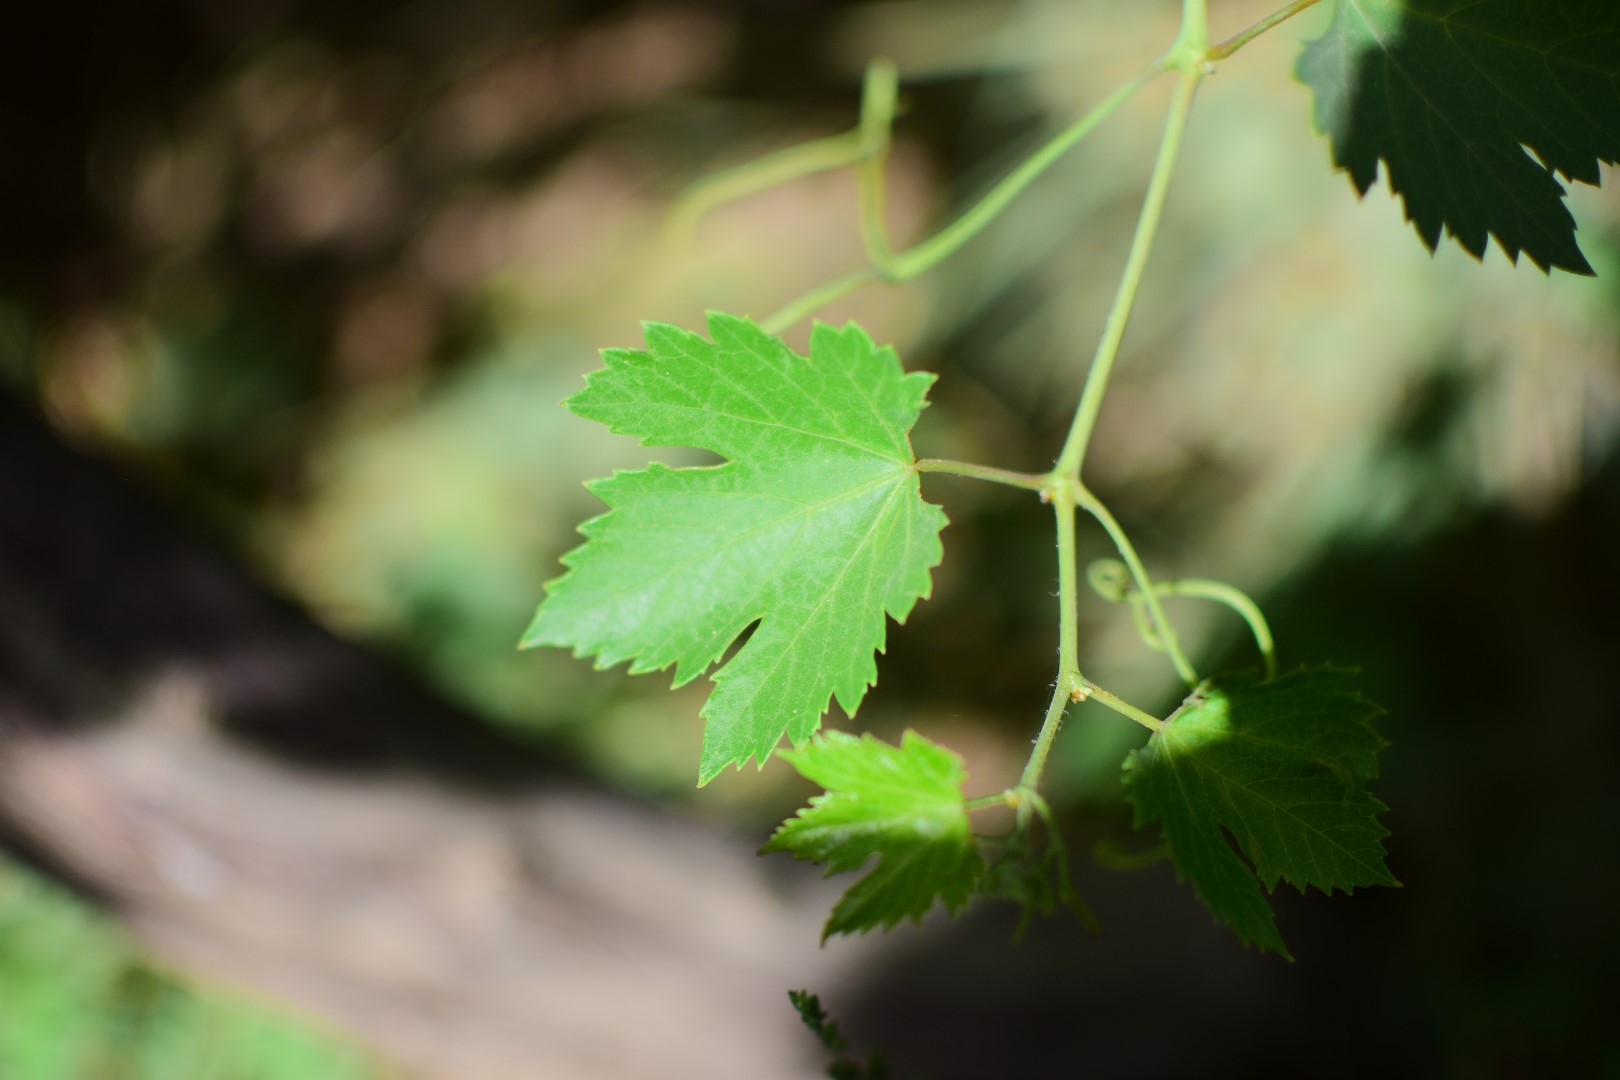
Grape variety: Halawani